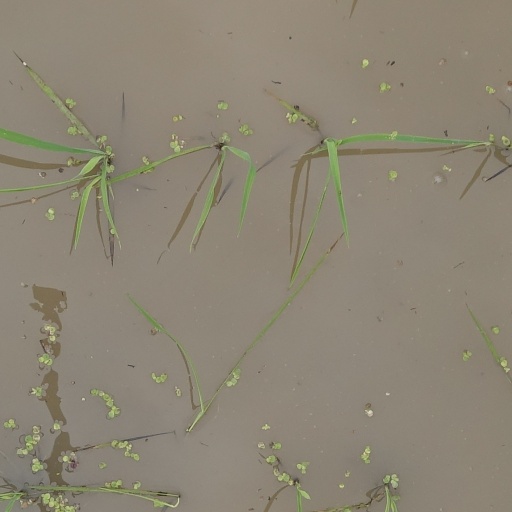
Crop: rice